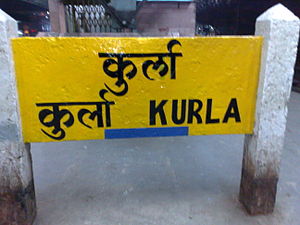
Marathi (sprog)
Skilt på togstation i Kurla med tekst på marathi
Marathi er et af Indiens mange sprog. Det var hovedsproget i Marathaforbundet og er i dag det officielle sprog i delstaten Maharashtra, og det tales også i nabostaten Madhya Pradesh med flere.